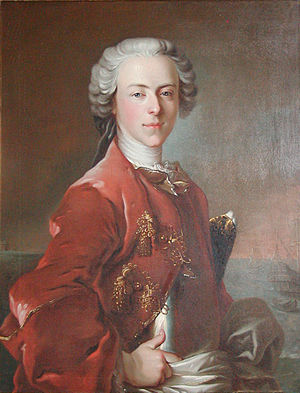
Frederik de Løvenørn
Frederik Løvenørn, malt af Louis Tocqué
Frederik Poulsen de Løvenørn var en dansk adelsmand, søofficer og amtmand over Korsør og Antvorskov Amter.